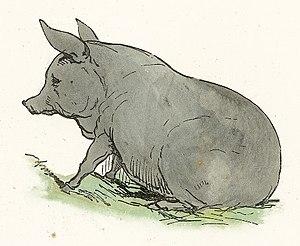
La Ferme des animaux est un roman court de George Orwell, publié en 1945. Découpé en dix chapitres, il décrit une ferme dans laquelle les animaux se révoltent, prennent le pouvoir et chassent les hommes.
Sage l'Ancien est le premier personnage principal décrit par George Orwell dans La Ferme des animaux.